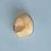
Maize quality: Bad